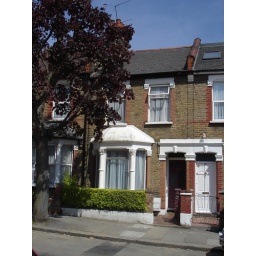
It's the house by the tree